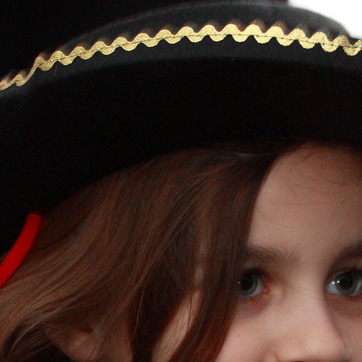
Material: hair